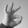
ASL letter: F